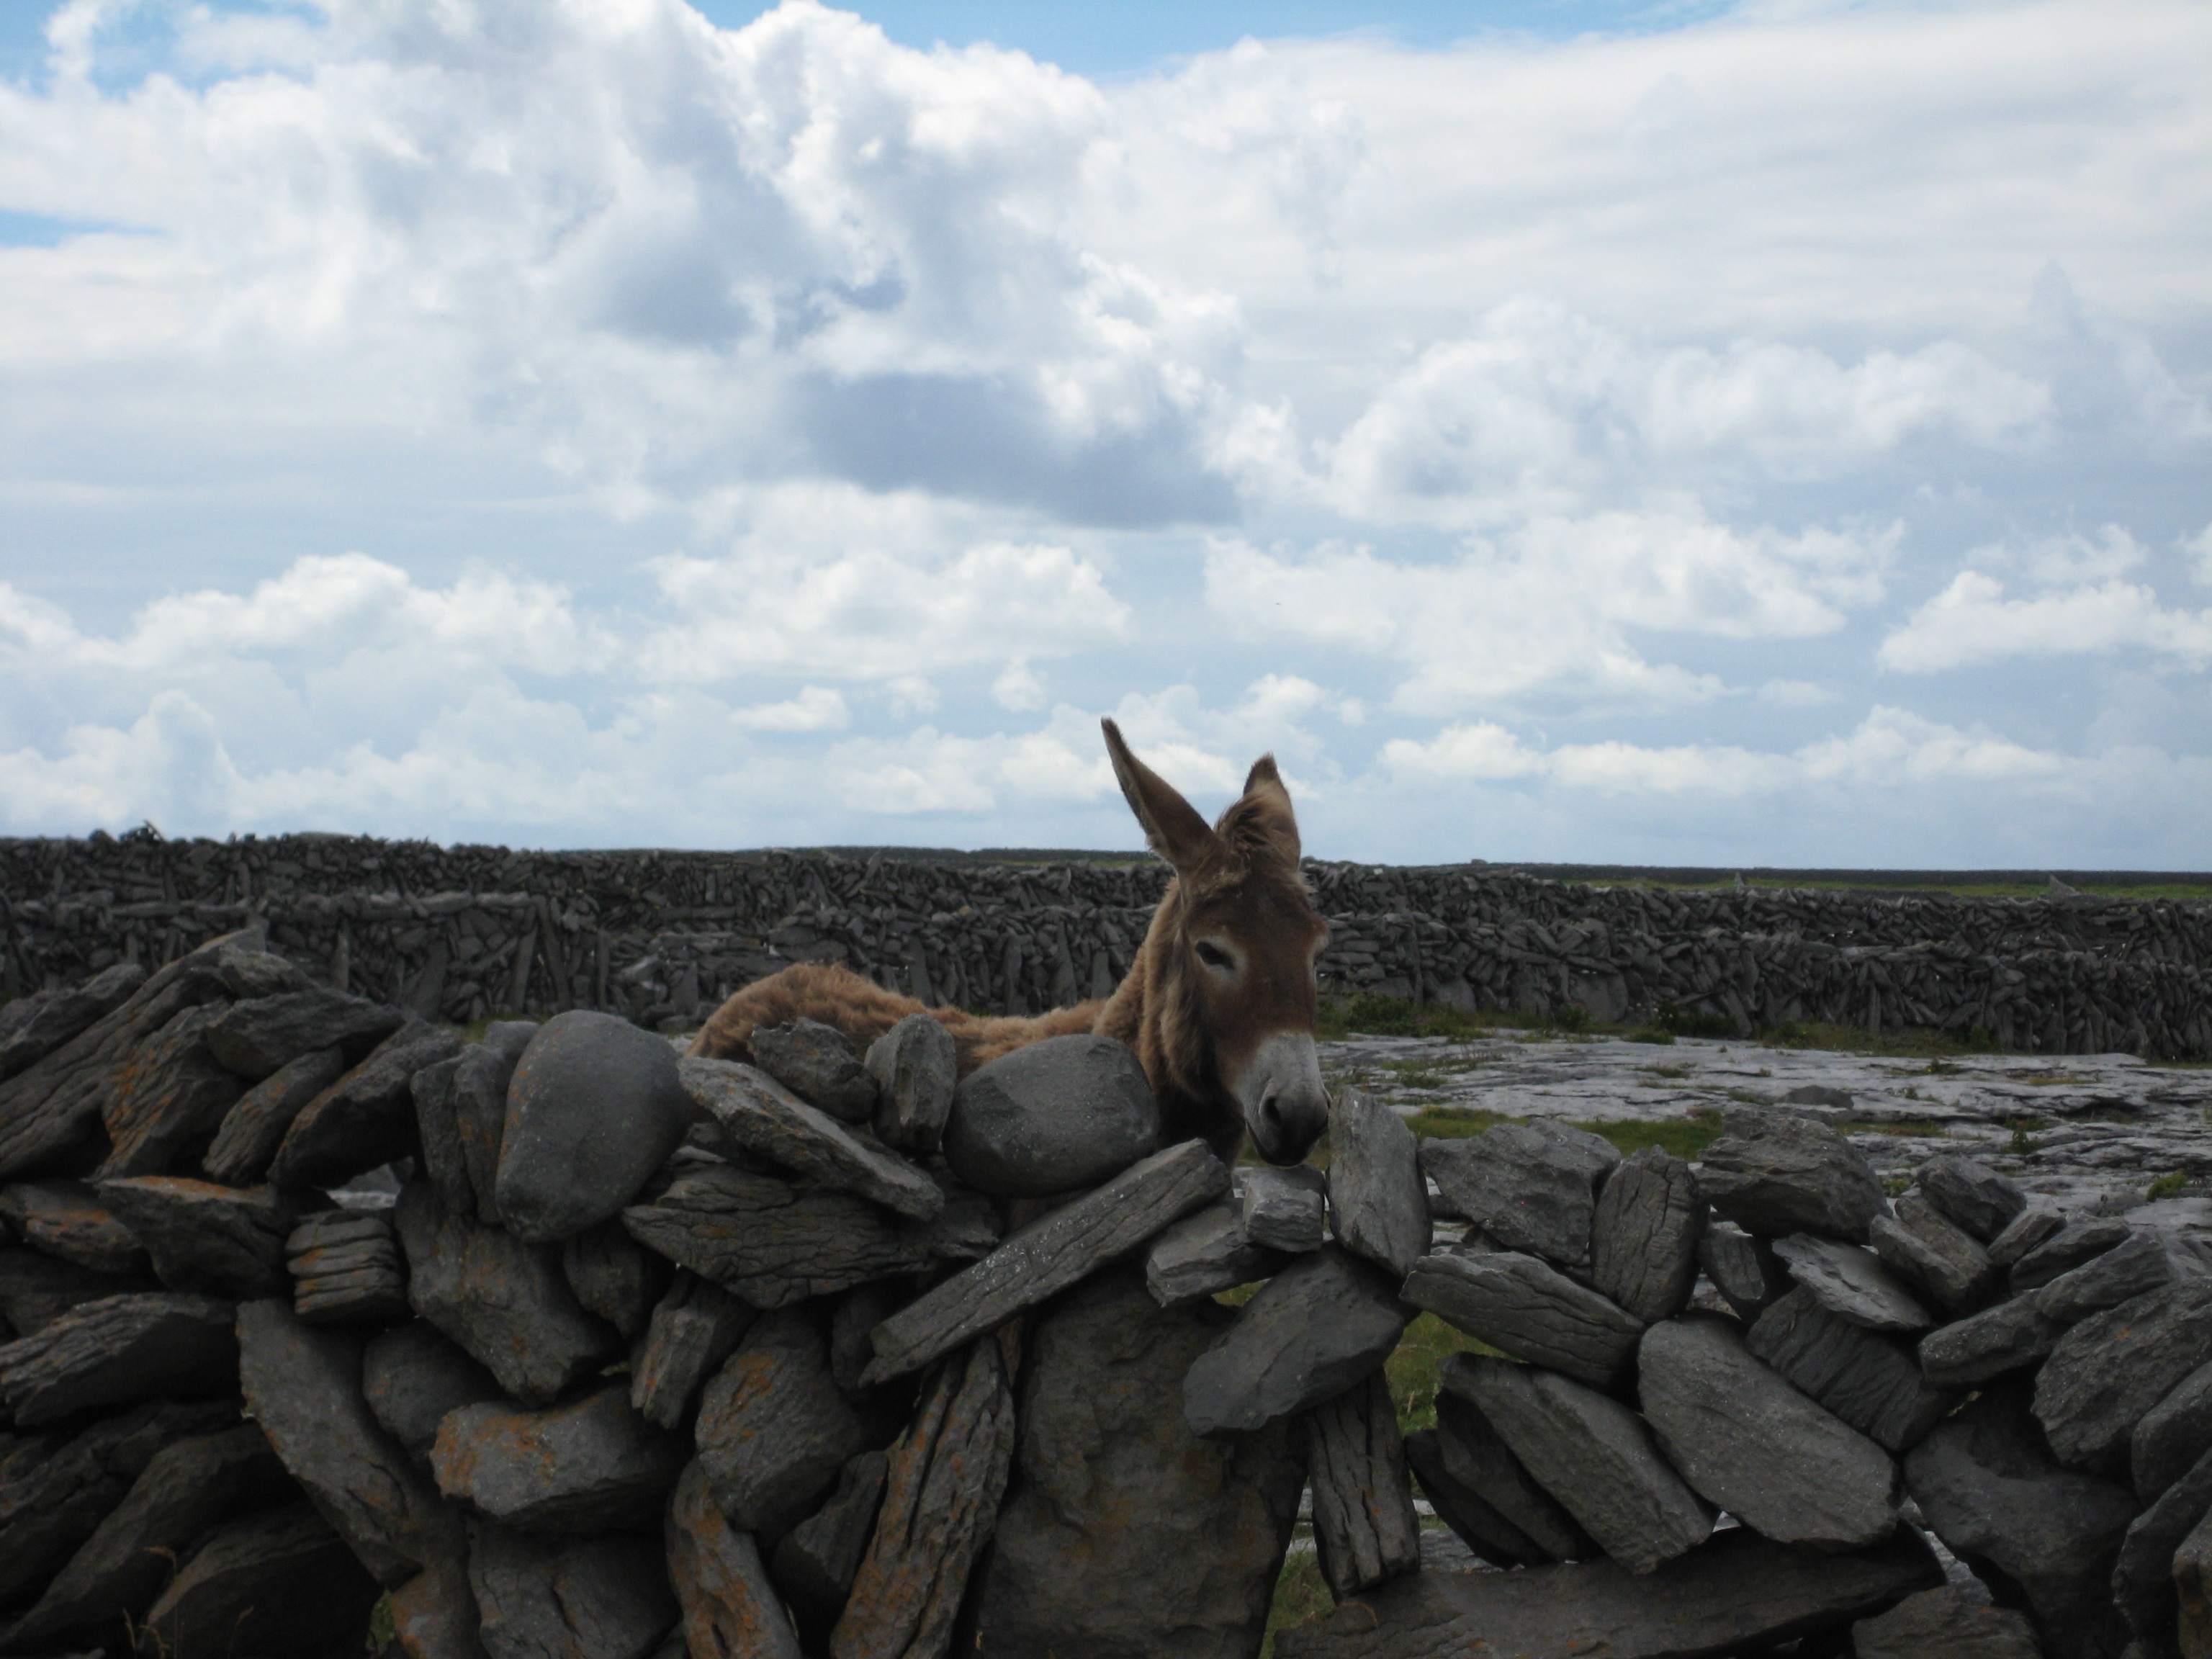
beach, sea, coast, nature, rock, mountain, countryside, wildlife, rural, farming, ear, donkey, sculpture, ass